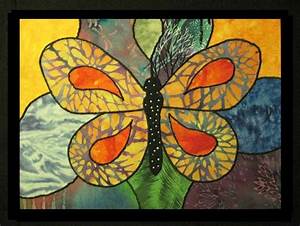
Label: farfalla